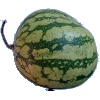
Label: watermelon